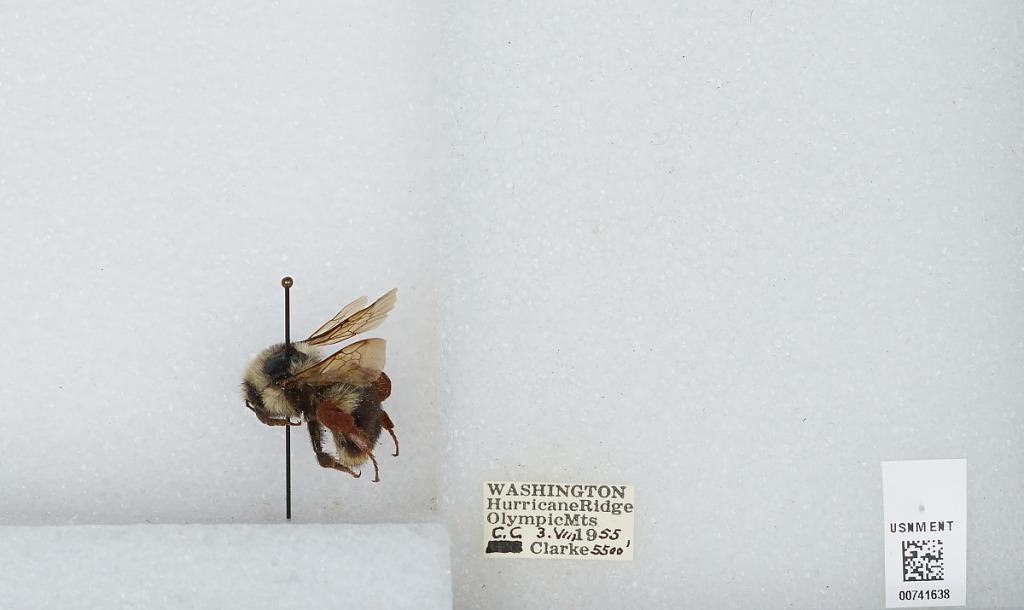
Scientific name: Bombus (Pyrobombus) bifarius Cresson
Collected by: C. Clarke
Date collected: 1955-8-3
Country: United States
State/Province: Washington
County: Clallam
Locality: Hurricane Ridge, Olympic Mountains
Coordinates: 47.9692, -123.498